Corporatocracy

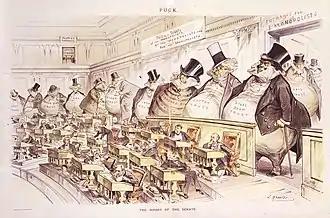
"The Bosses of the Senate", corporate interests as giant money bags looming over senators

During the Gilded Age in the United States, corruption was rampant, as business leaders spent significant amounts of money ensuring that government did not regulate their activities.